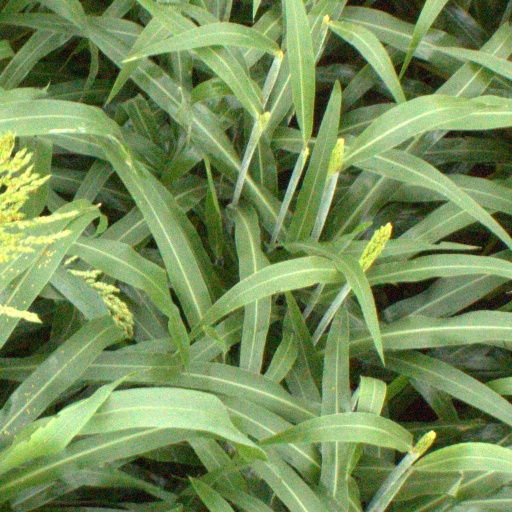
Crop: sorghum